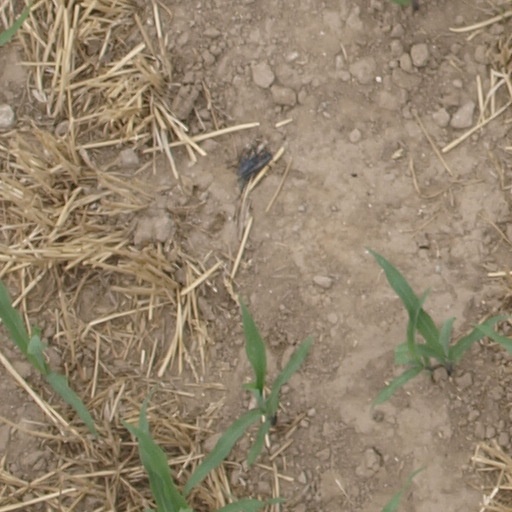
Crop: maize; corn